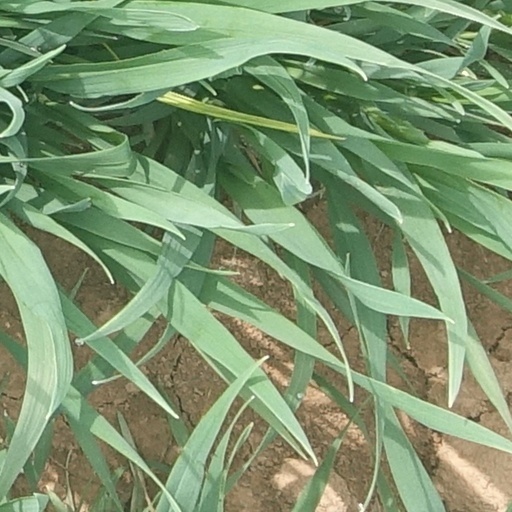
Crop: wheat